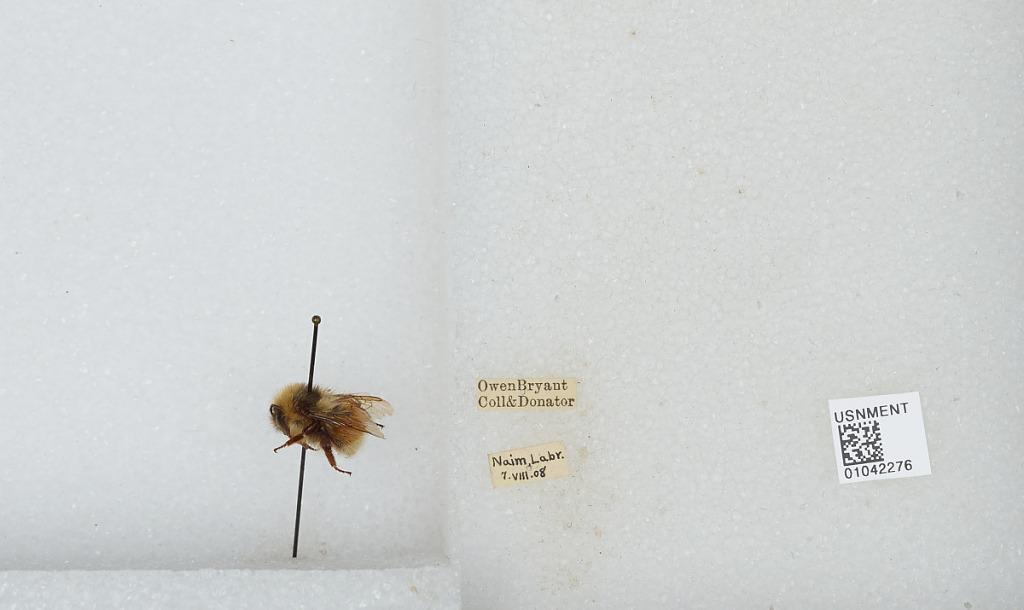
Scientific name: Bombus sp.
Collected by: O. Bryant
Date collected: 1908-8-7
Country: Canada
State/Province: Newfoundland and Labrador
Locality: Naim
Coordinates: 56.5414, -61.6968